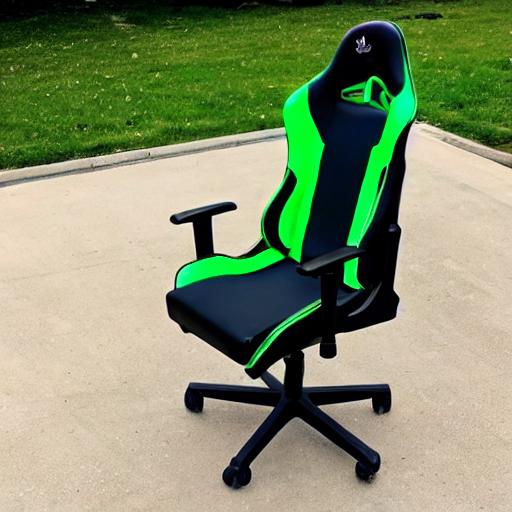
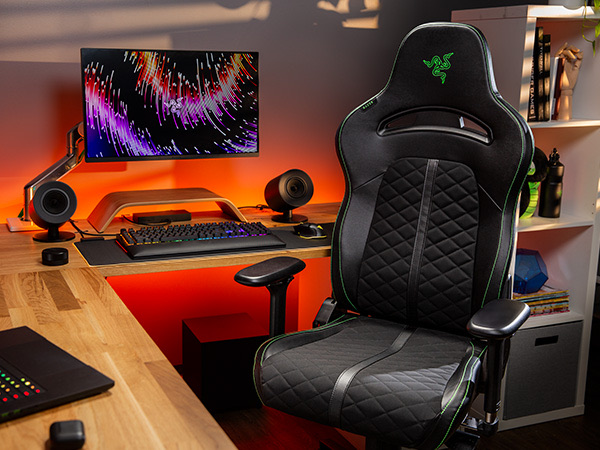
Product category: items_chair
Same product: no